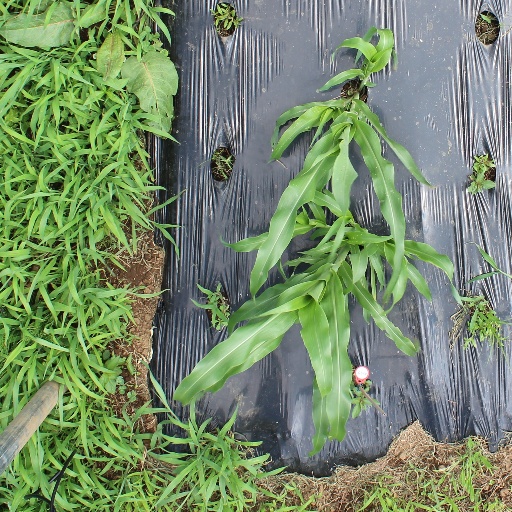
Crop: sorghum